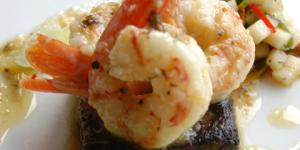
entrada de langostinos